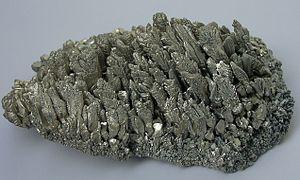
Le magnésium est l'élément chimique de numéro atomique 12, de symbole Mg.